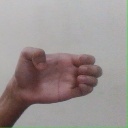
अक्षर: ख